Tequila

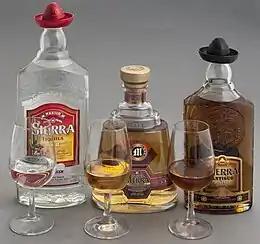
Three varieties of tequila

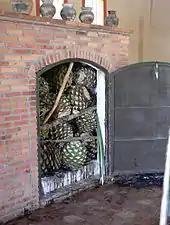
A distillery oven loaded with agave "piñas" or "pineapples", the first step in the production of tequila post harvest

Tequila is a distilled beverage made from the blue agave plant, primarily in the area surrounding the city of Tequila northwest of Guadalajara, and in the Jaliscan Highlands ("Los Altos de Jalisco") of the central western Mexican state of Jalisco.